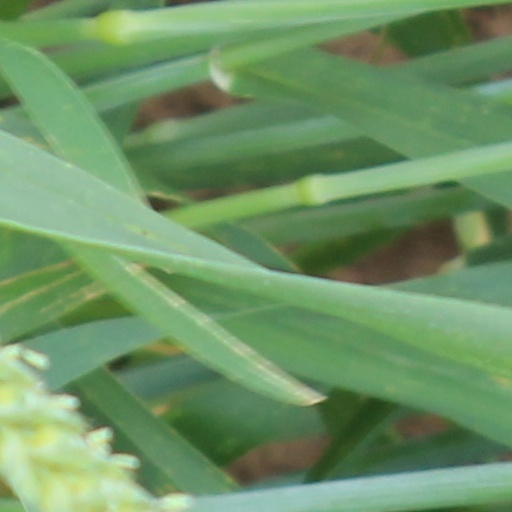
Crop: wheat